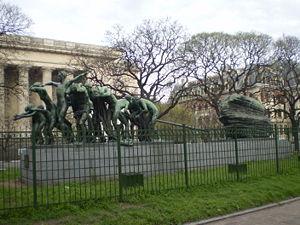
Rogelio Yrurtia, né le 6 décembre 1879 à Buenos Aires en Argentine et mort le 4 mars 1950, est un célèbre sculpteur argentin de l'école réaliste.